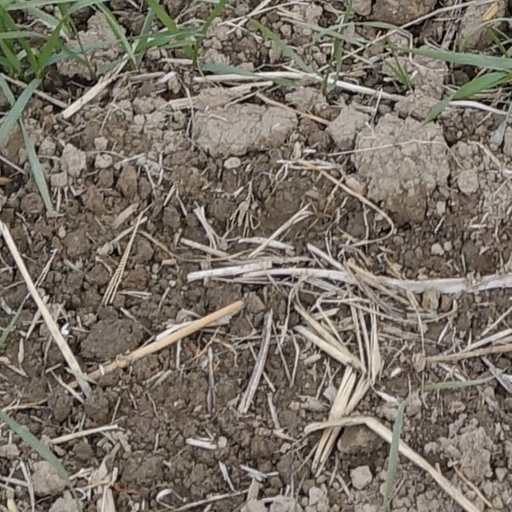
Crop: wheat